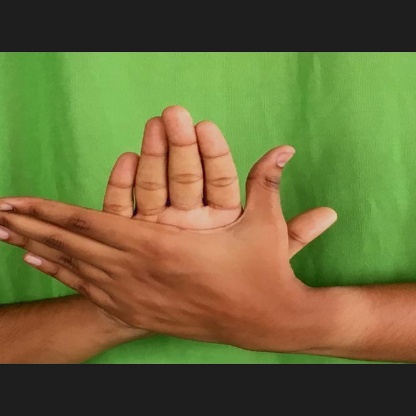
Mudra: Chakra